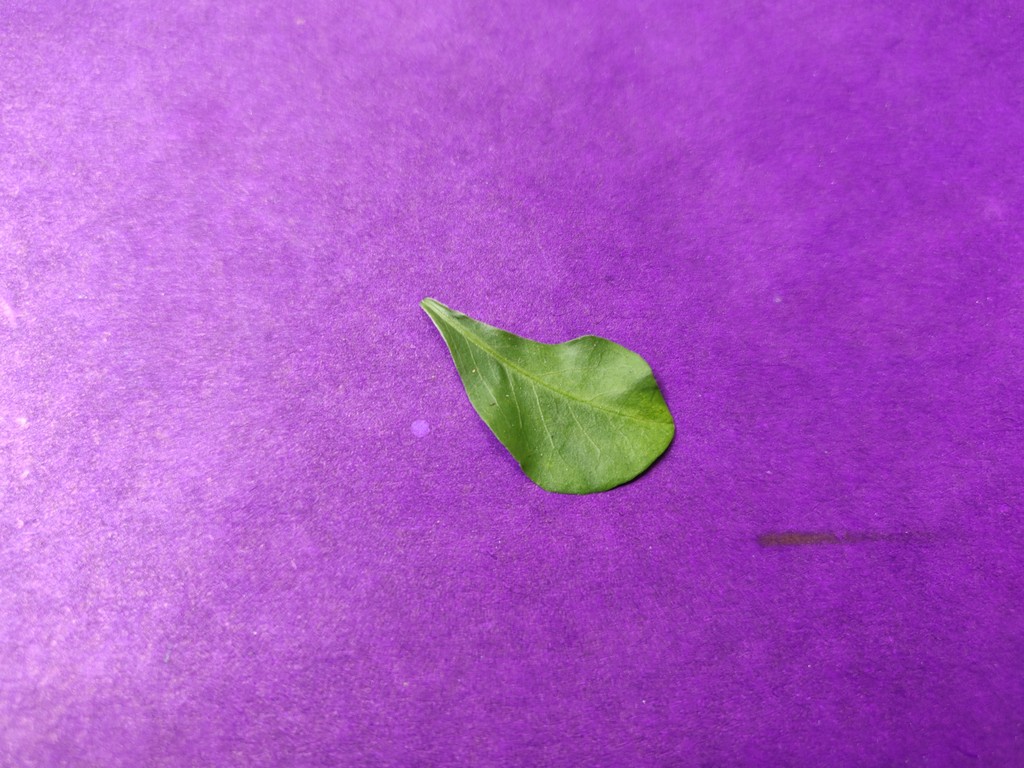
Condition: Healthy
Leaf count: single
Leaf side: front